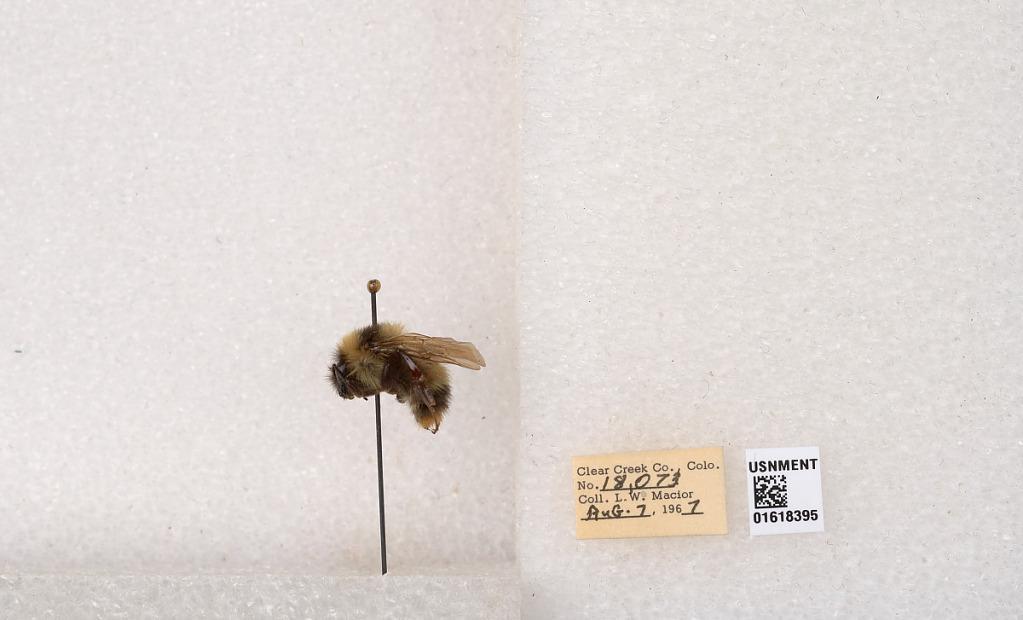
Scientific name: Bombus kirbyellus
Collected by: L. Macior
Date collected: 1967-8-7
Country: United States
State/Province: Colorado
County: Clear Creek
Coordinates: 39.6891, -105.644